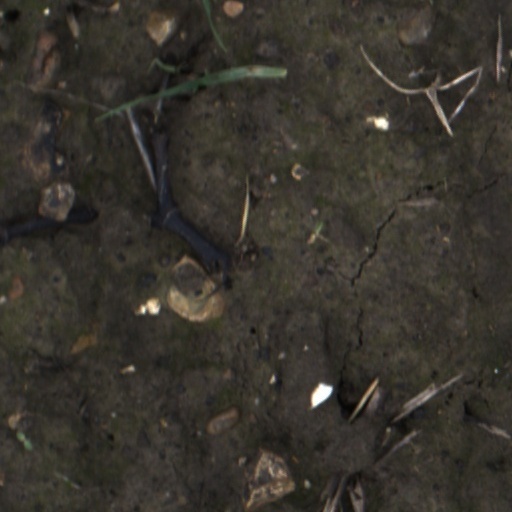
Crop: wheat